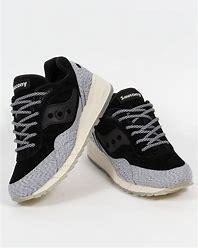
Brand: Saucony
Model: Shadow 6000